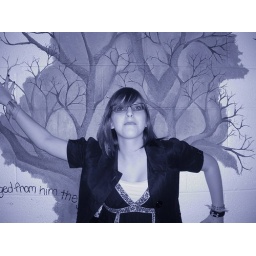
She was trying to blend in with this mural of a tree on the wall